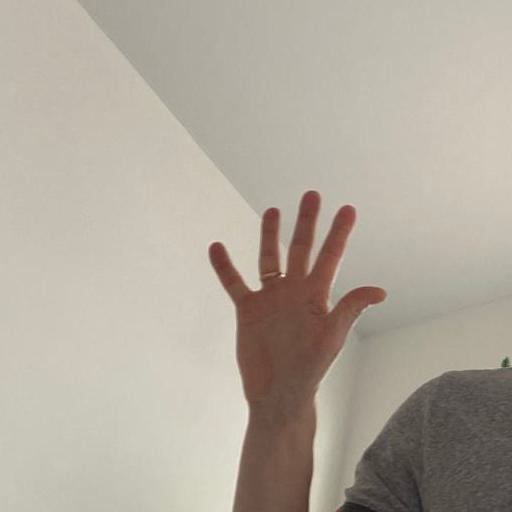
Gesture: palm